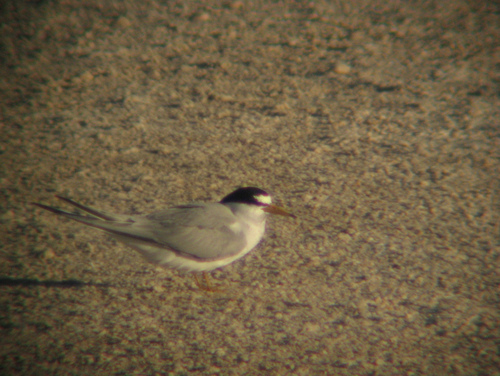
this bird has a long slim body with gray feathers and a black top
this bird has a black crown and nape, white breast, belly and vent, and grey covering the rest of its body.
the bird has a white belly and a black crown.
this small gray bird has a black patch atop it's head, and a white throat, breast, and abdomen.
this bird is grey with white on its chest and has a long, pointy beak.
this bird has gray, white, and black feathers, and a long flat beak.
a small bird with a black head, yellow beak and white body, with grey wings.
this bird has a white body with grey wings and black primaries, additionally its crest is black and it has a long yellow straight beak.
this bird has a black crown as well as a white belly
this bird has a long orange pointed bill, with a white breast.
Species: Least Tern